Islam in Sichuan

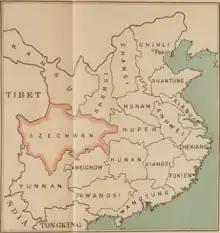
An old location map of Sichuan (formerly spelled "Szechwan").

Persian settlers and immigrants were found in Sichuan during the period of Tang dynasty (618–907), Former (907–925) and Later Shu (934–965). Among those in the recorded history whose names are known today including An Fuguo, a governor of Weizhou (in modern-day Li County) during the mid-7th century; Shi Chuwen, who held the official post of Sima of Lizhou during the Former Shu period; Mu Zhaosi, a renowned physician; and the most well-known Li Shunxian, a poet and concubine of the Emperor Wang Zongyan of Former Shu, and her two brothers , a poet and pharmacologist, author of "Overseas Pharmacopoeia", and , also a pharmacologist and alchemist, although their religion is a subject of debate.